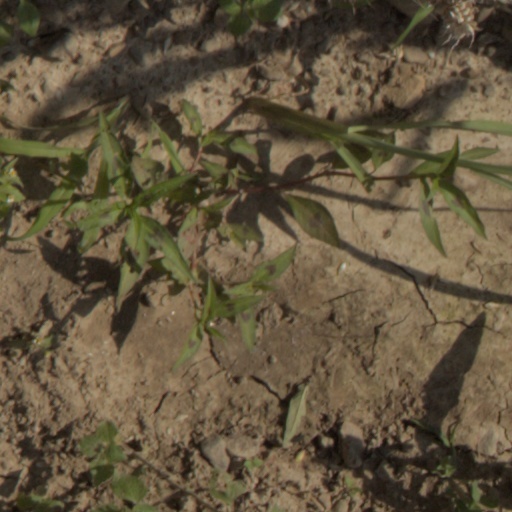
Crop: wheat